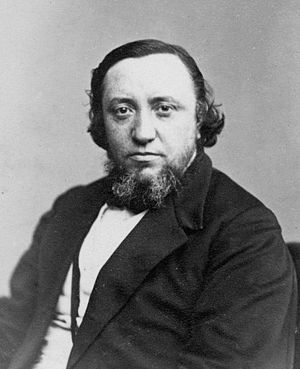
Benjamin Ward Richardson
Sir Benjamin Ward Richardson var en engelsk læge og hygiejniker.